Dennis Rodman

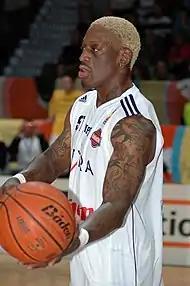
In 2005, Rodman played for Torpan Pojat of Finland's basketball league, the Korisliiga.

Before the 1995–96 season, Rodman was traded to the Chicago Bulls for center Will Perdue to fill a void at power forward left by Horace Grant, who had left the team before the 1994–95 season. Rodman could not wear No. 10 jersey because the Bulls had retired it for Bob Love, and the NBA denied him the reversion 01, Rodman instead picked the number 91, whose digits add up to 10. Although the trade for the already 34-year-old and volatile Rodman was considered a gamble at that time, the power forward quickly adapted to his new environment, helped by the fact that his best friend Jack Haley was also traded to the Bulls. Under coach Phil Jackson, he averaged 5.5 points and 14.9 rebounds per game, winning yet another rebounding title, and was part of the great Bulls team that won 72 of 82 regular season games, an NBA record at the time. About playing next to the iconic Jordan and co-star Scottie Pippen, Rodman said: